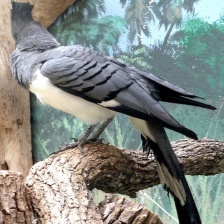
Species: GO AWAY BIRD
Scientific name: CORYTHAIXOIDES CONCOLOR